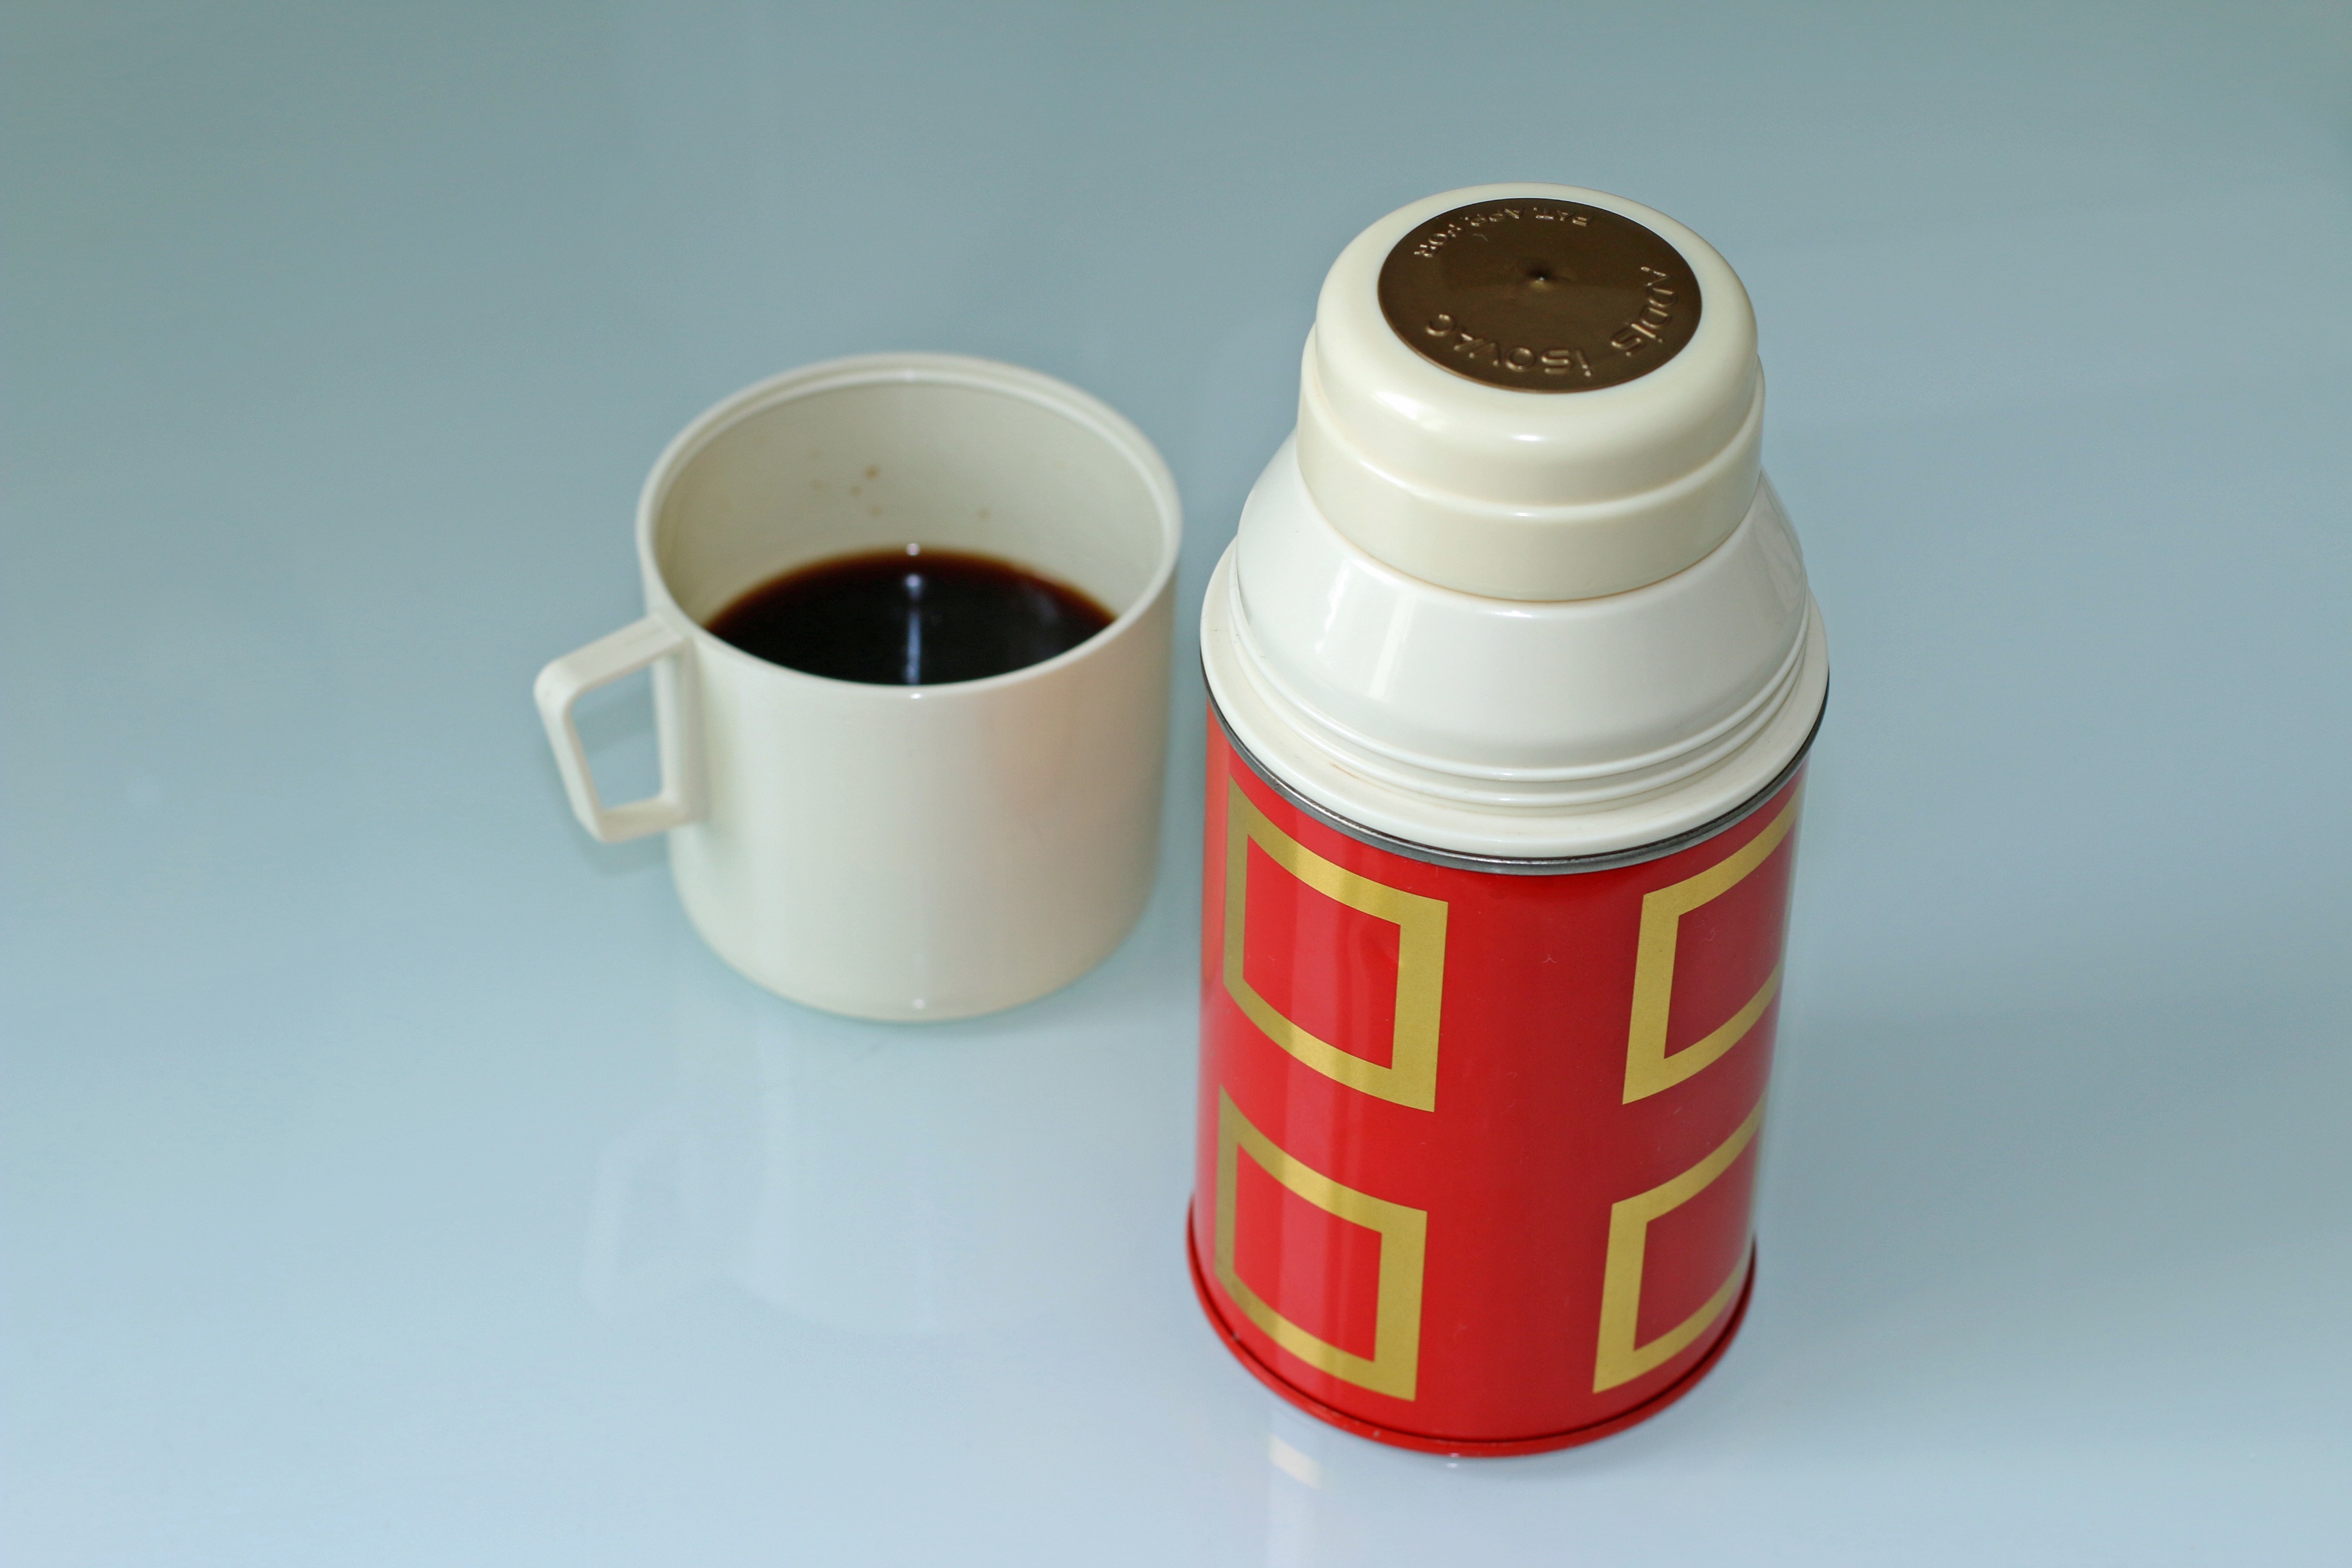
coffee, cup, ceramic, drink, bottle, mug, coffee cup, tableware, product, coffee break, thermos, drinkware